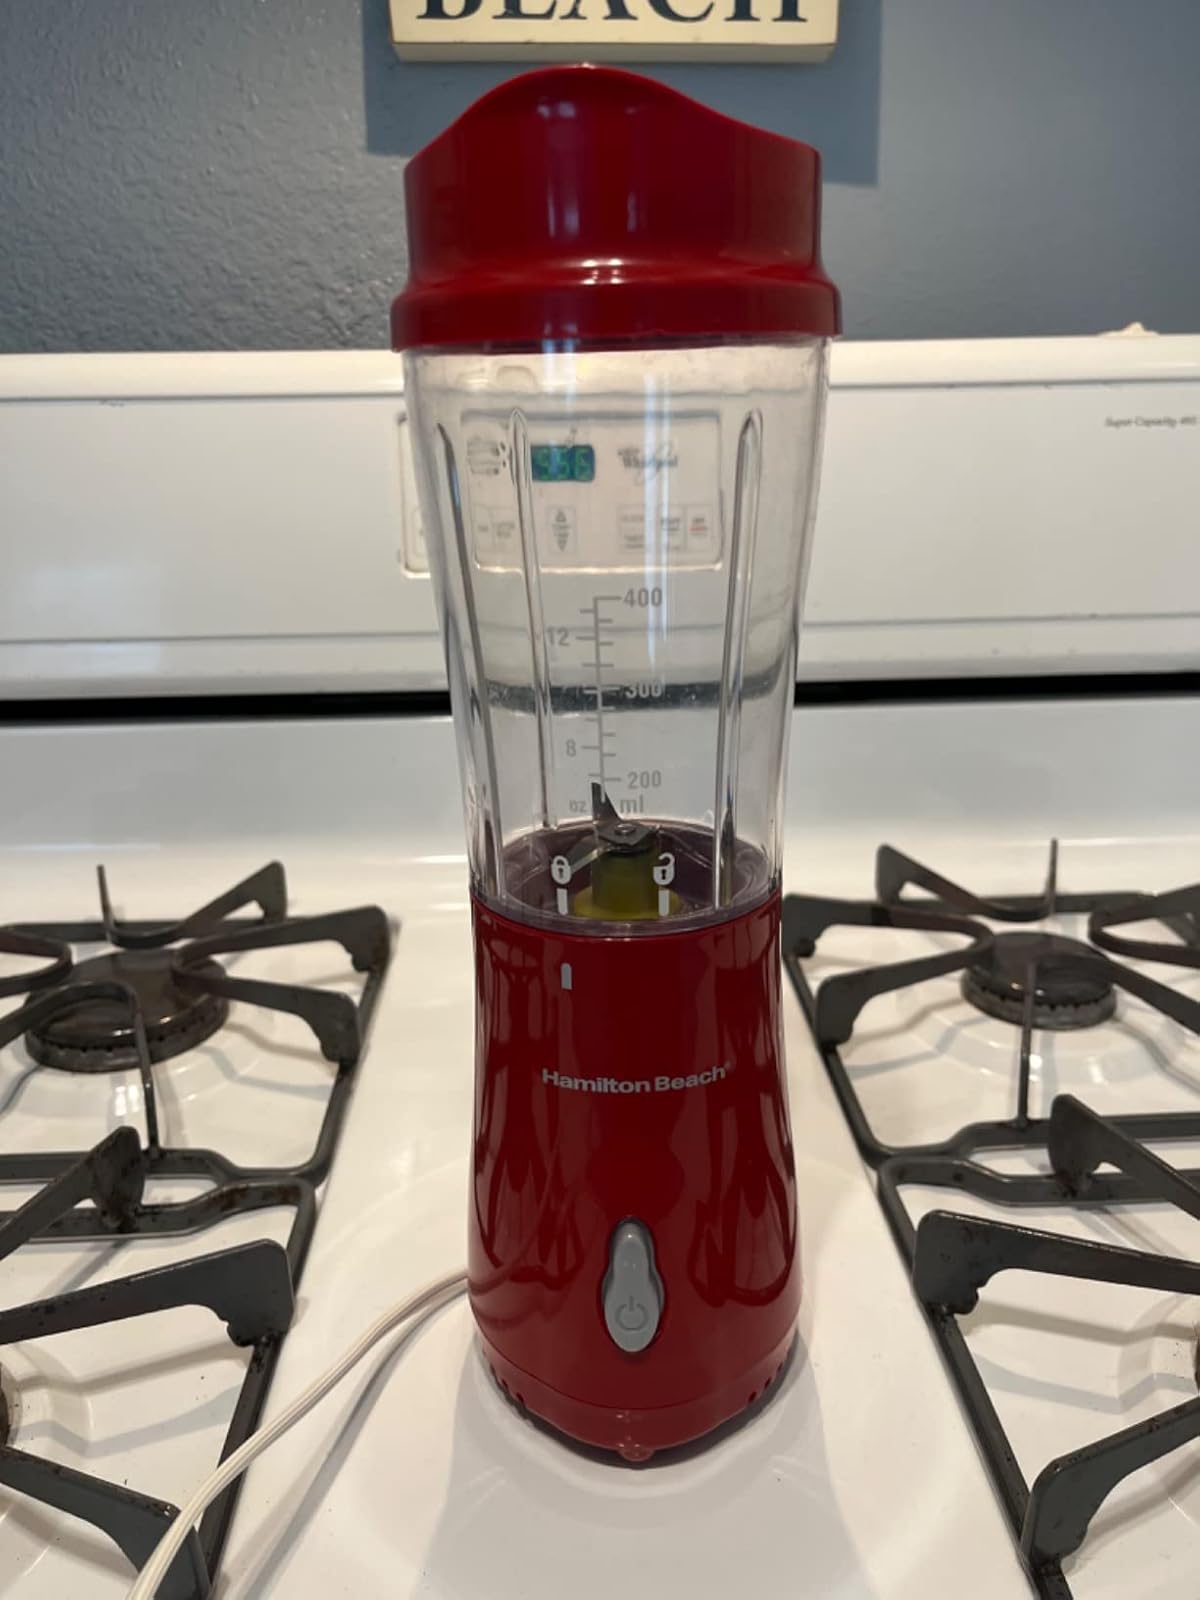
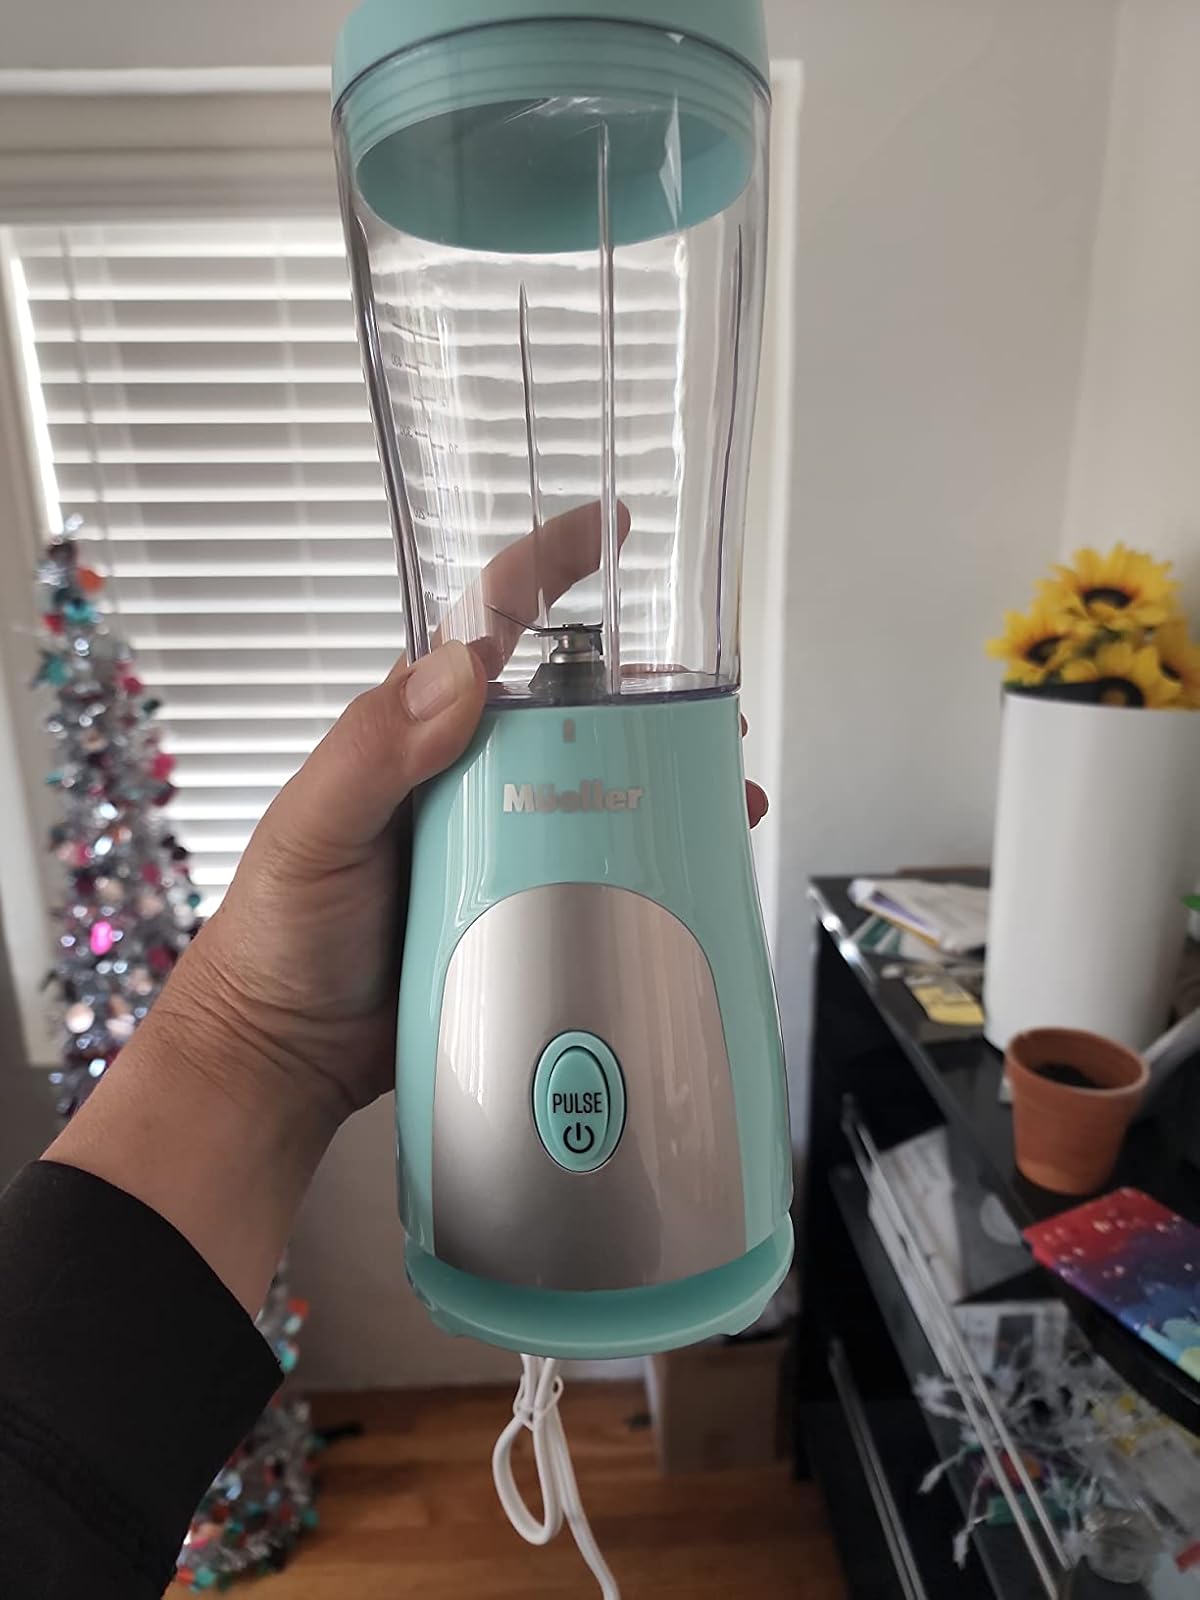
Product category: items_blender
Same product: no